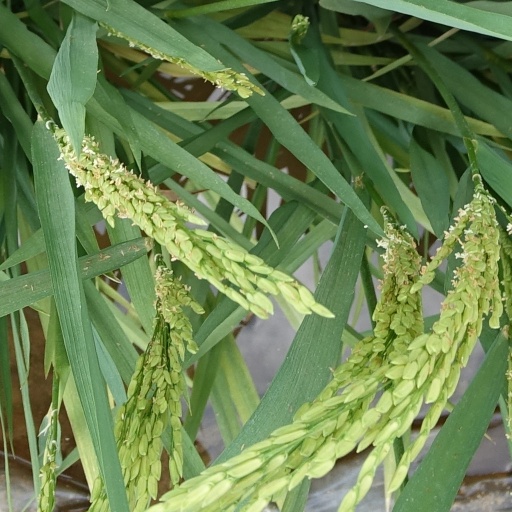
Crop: rice